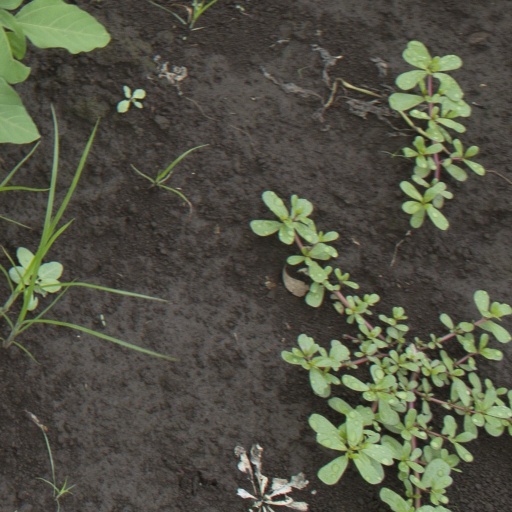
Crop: soybean